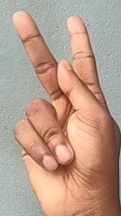
ASL sign: K